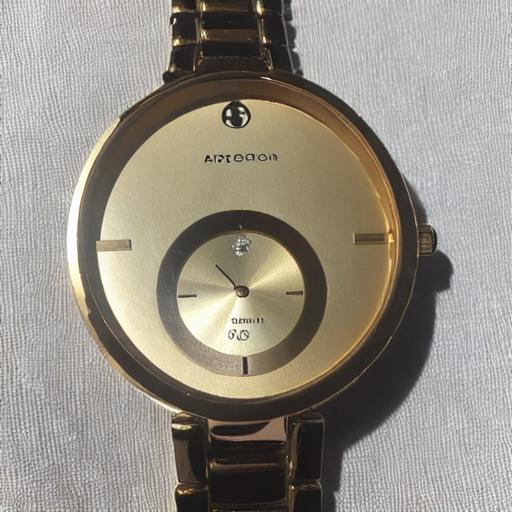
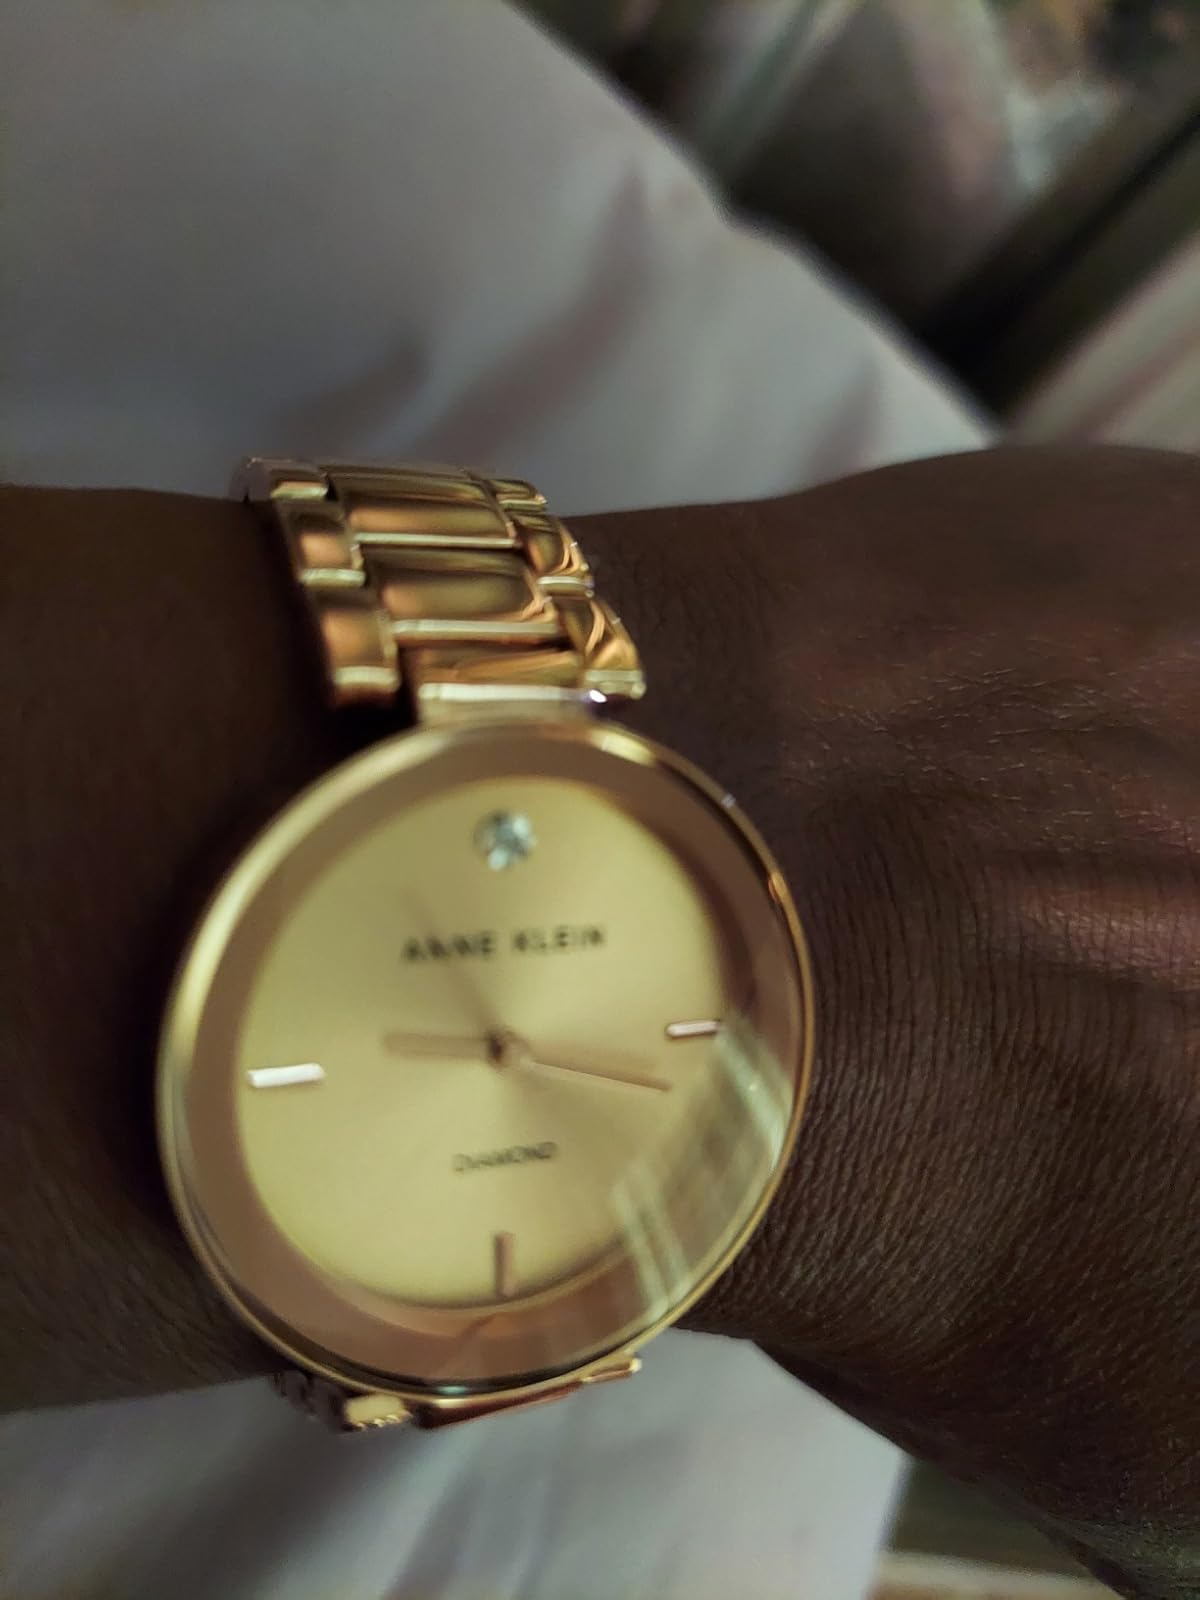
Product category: accessories_watch
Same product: no